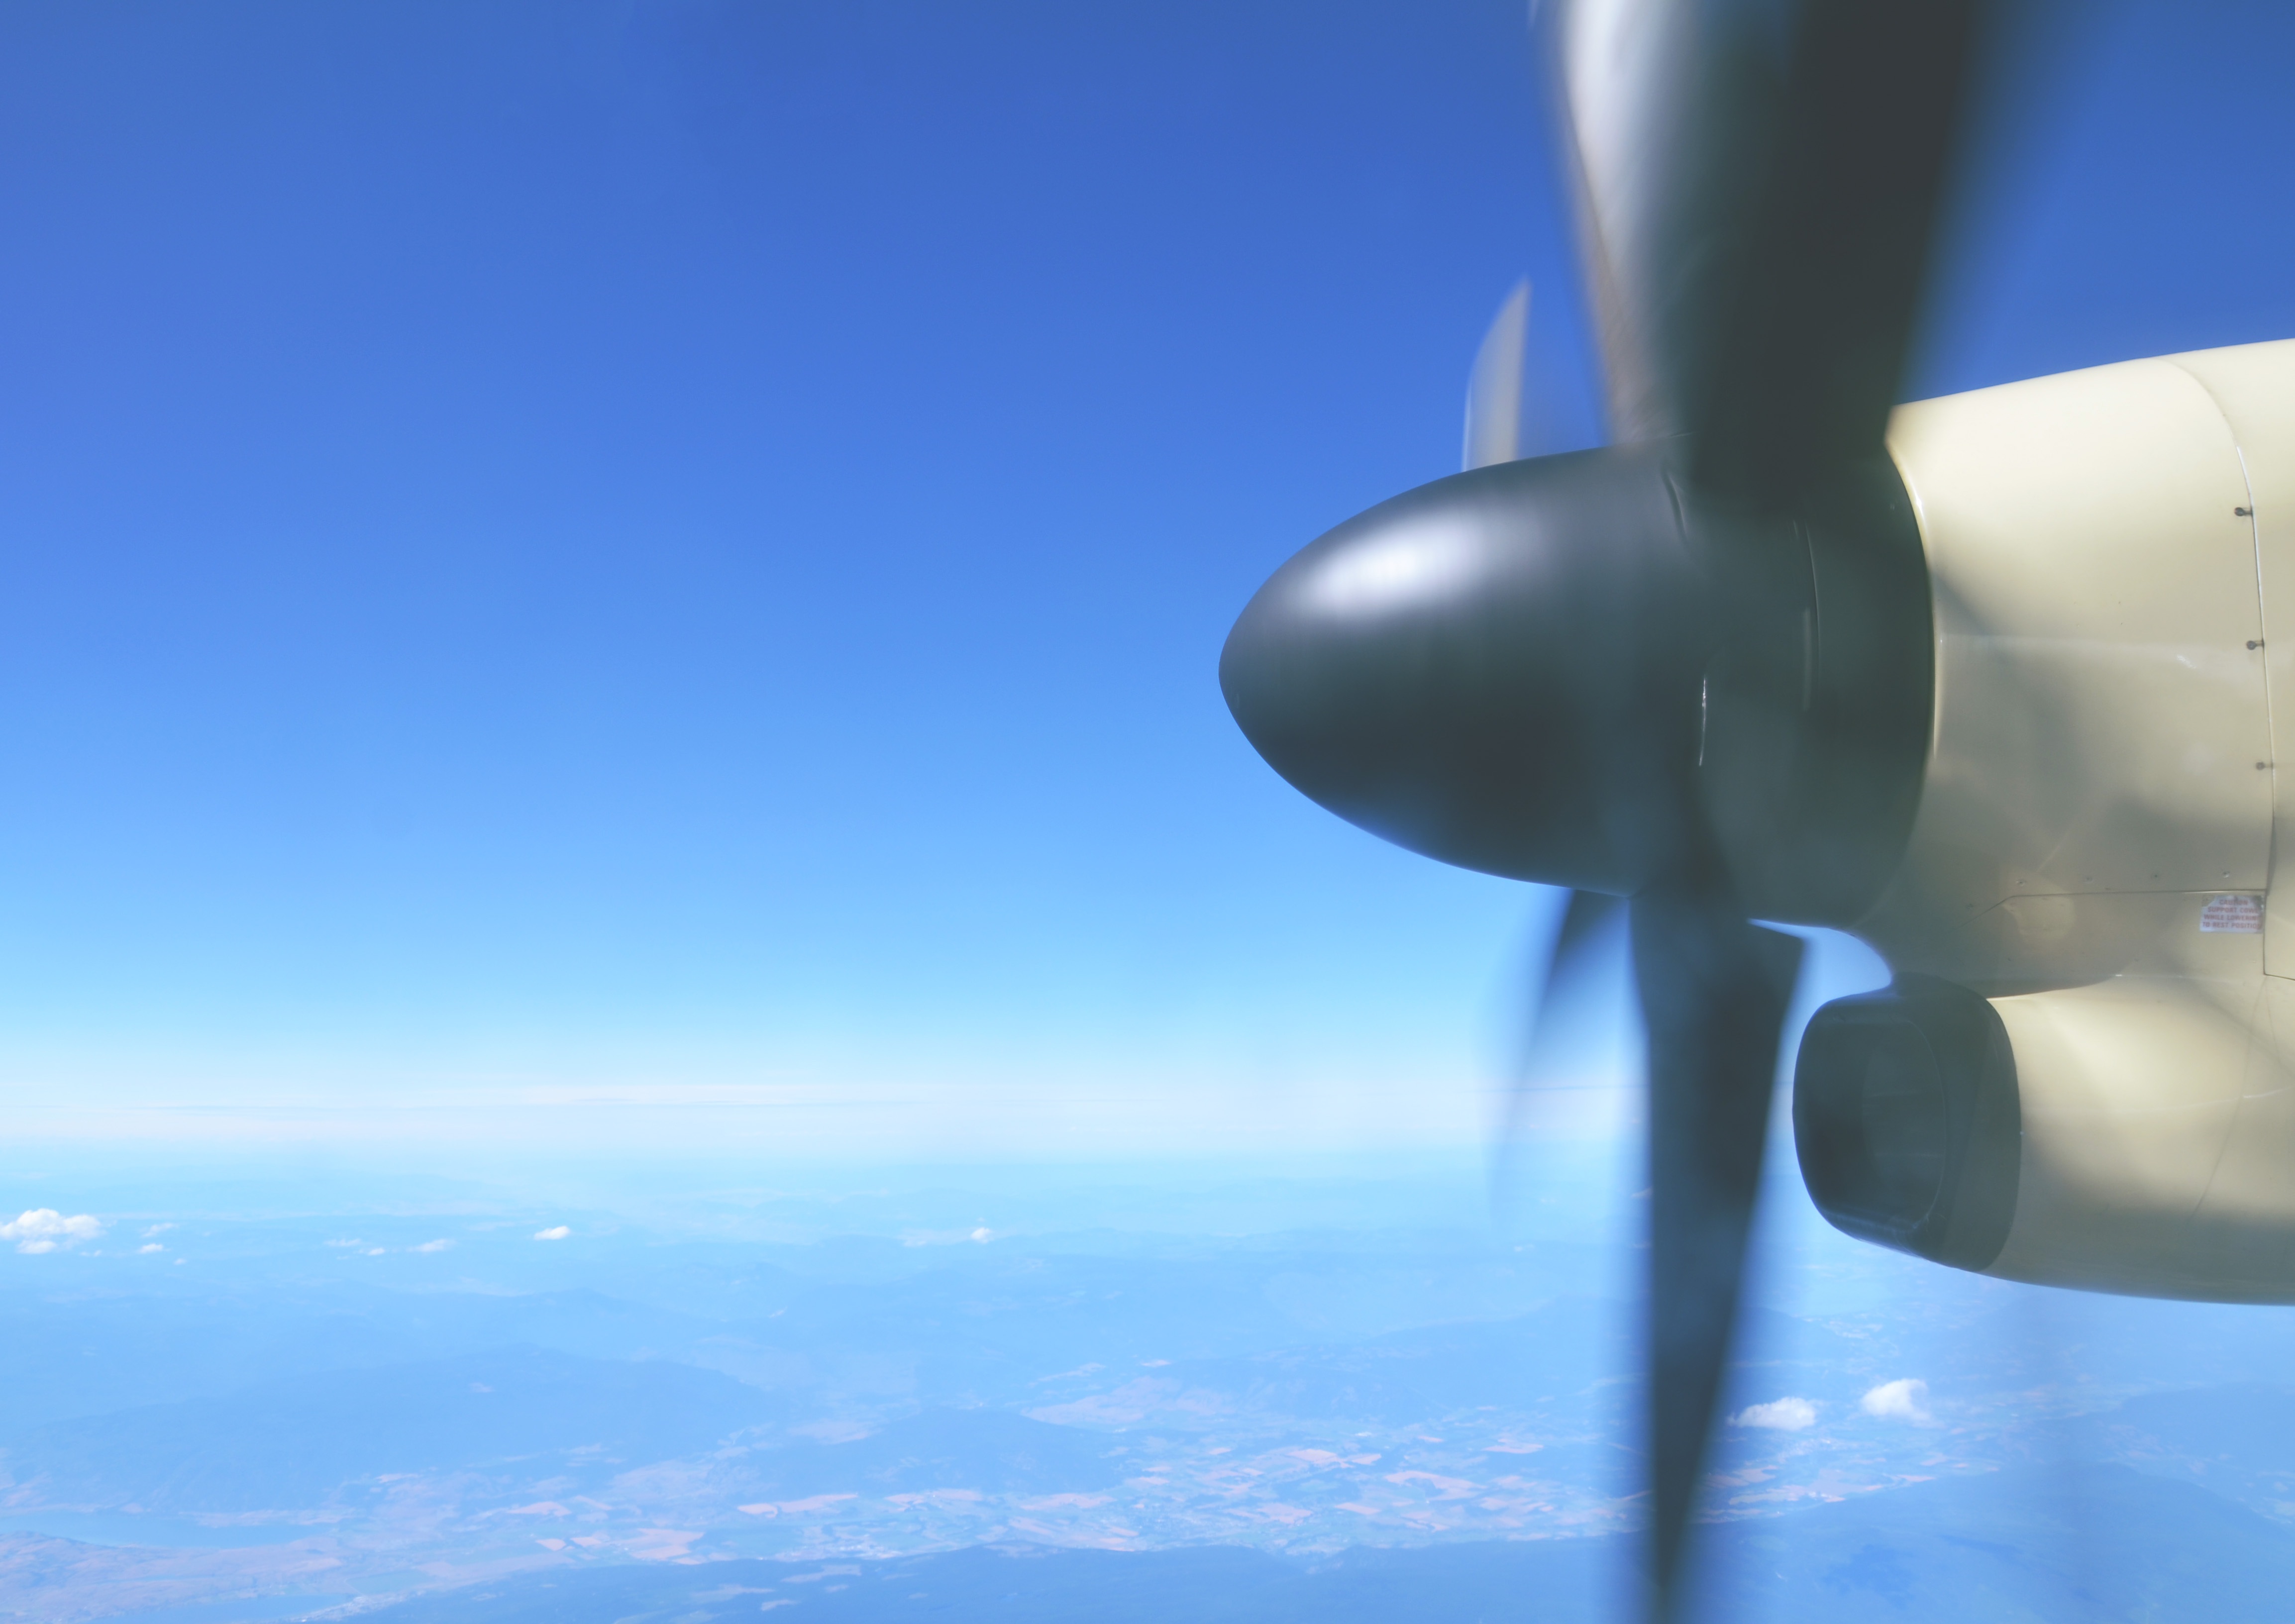
wing, cloud, sky, wind, atmosphere, flying, fly, travel, airplane, plane, aircraft, transportation, vehicle, aviation, flight, machine, blue, aeroplane, propeller, biplane, screenshot, aerospace, air travel, atmosphere of earth, aircraft engine